The Passion of Marie

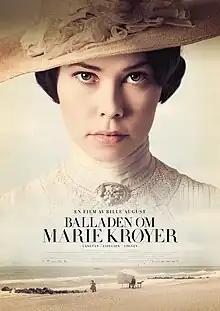
Swedish theatrical release poster

The Passion of Marie is a 2012 biographical drama film directed by Bille August, starring Birgitte Hjort Sørensen and Søren Sætter-Lassen. The film's Danish working title, "Balladen om Marie", means "The Ballad of Marie". It tells the story of the stormy relationship between Marie Krøyer and Peder Severin Krøyer, two of the Skagen Painters, in the late 19th century.